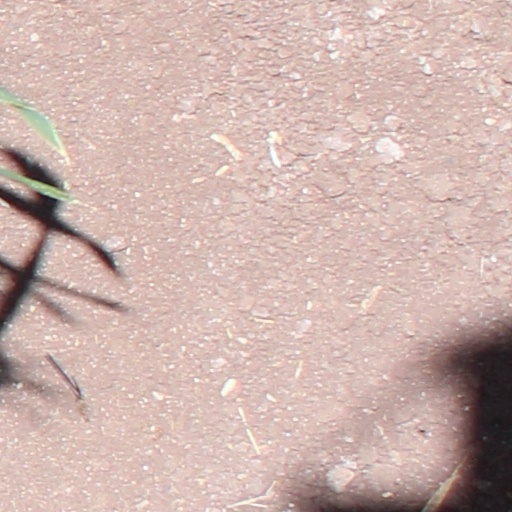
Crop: wheat